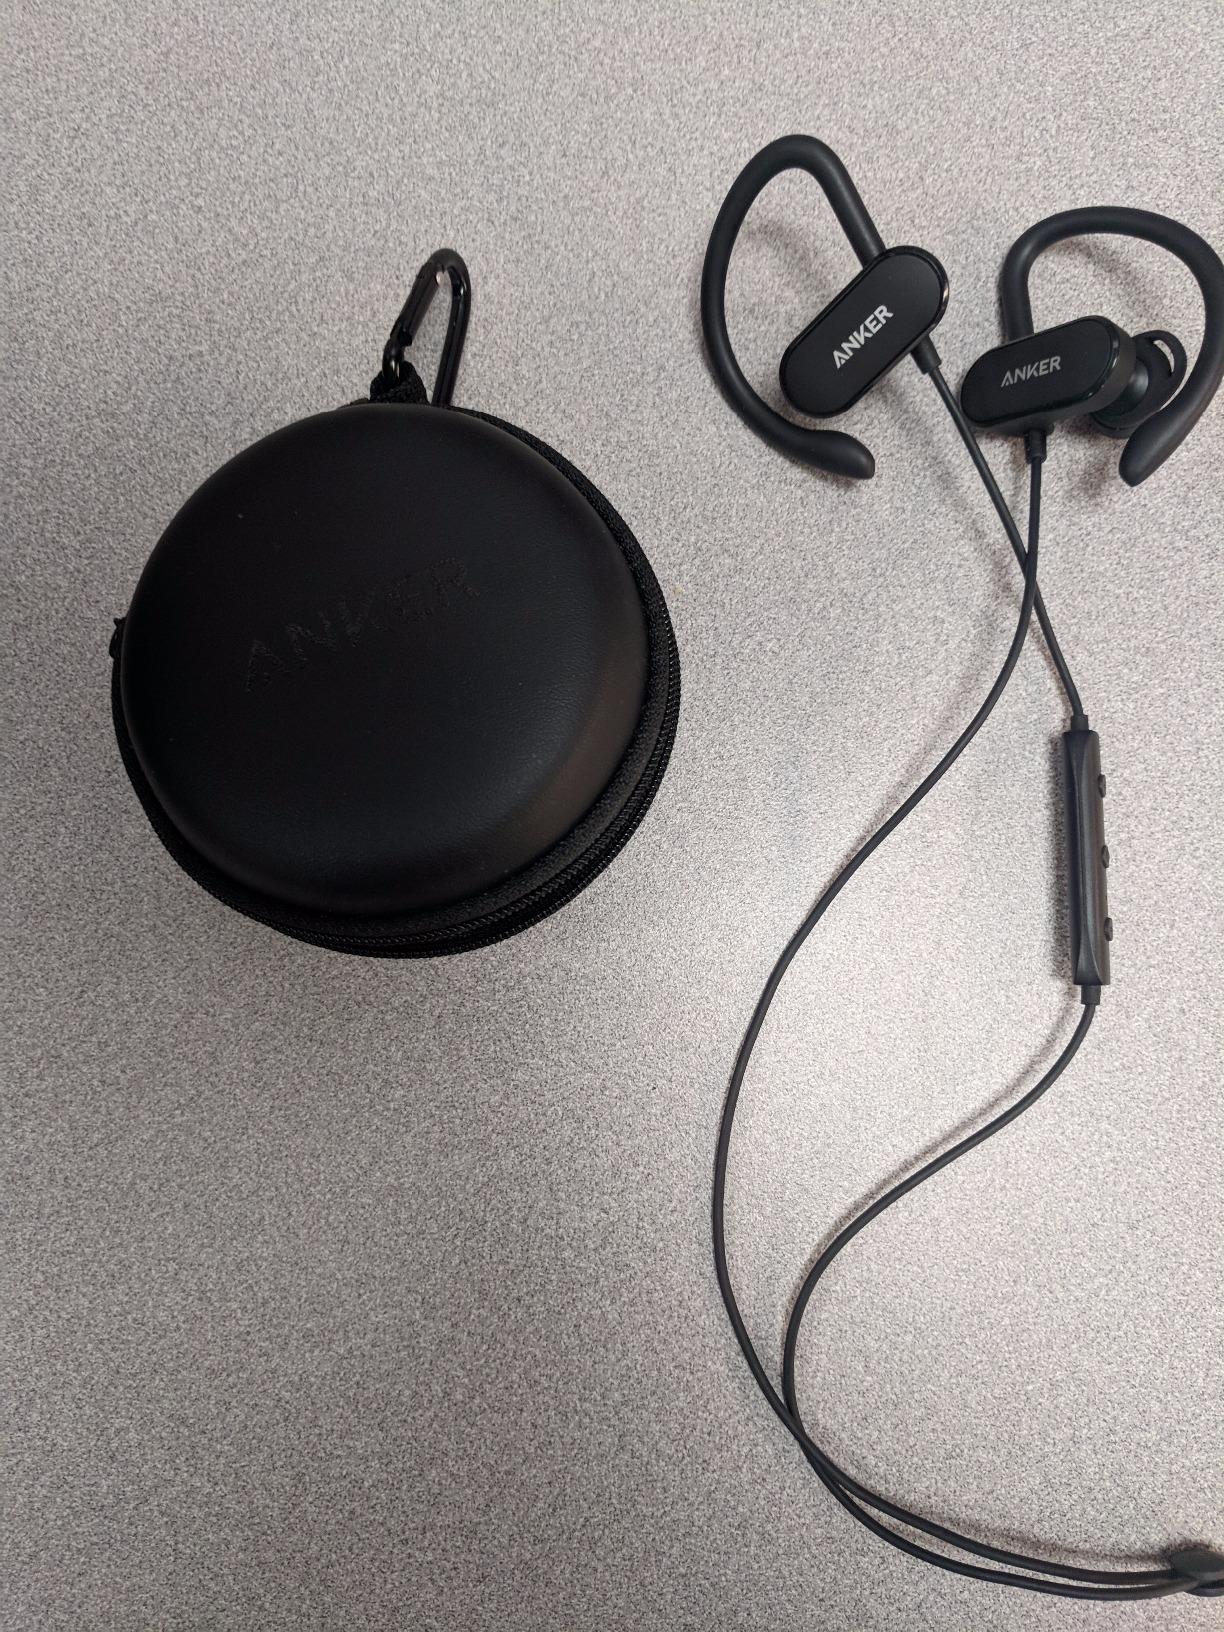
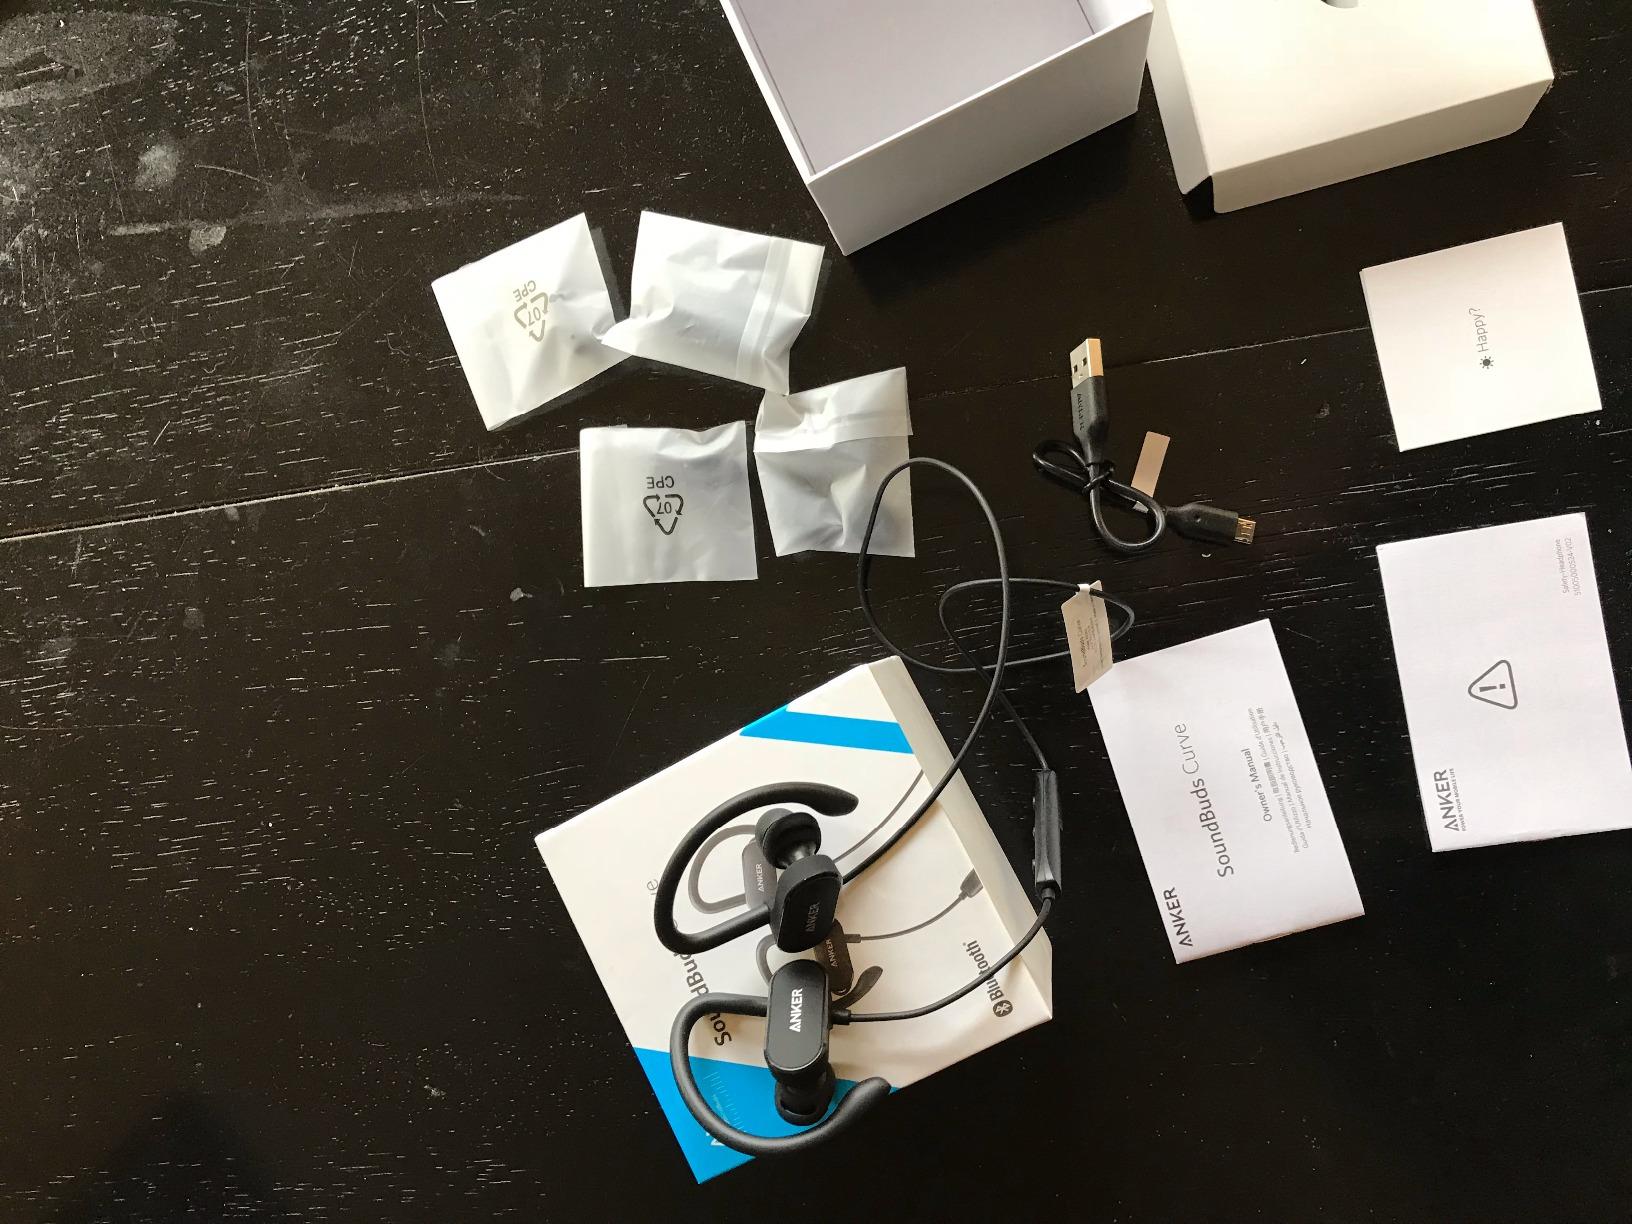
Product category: headphones
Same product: yes